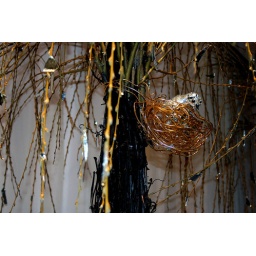
2006 Mar10 bird in tree